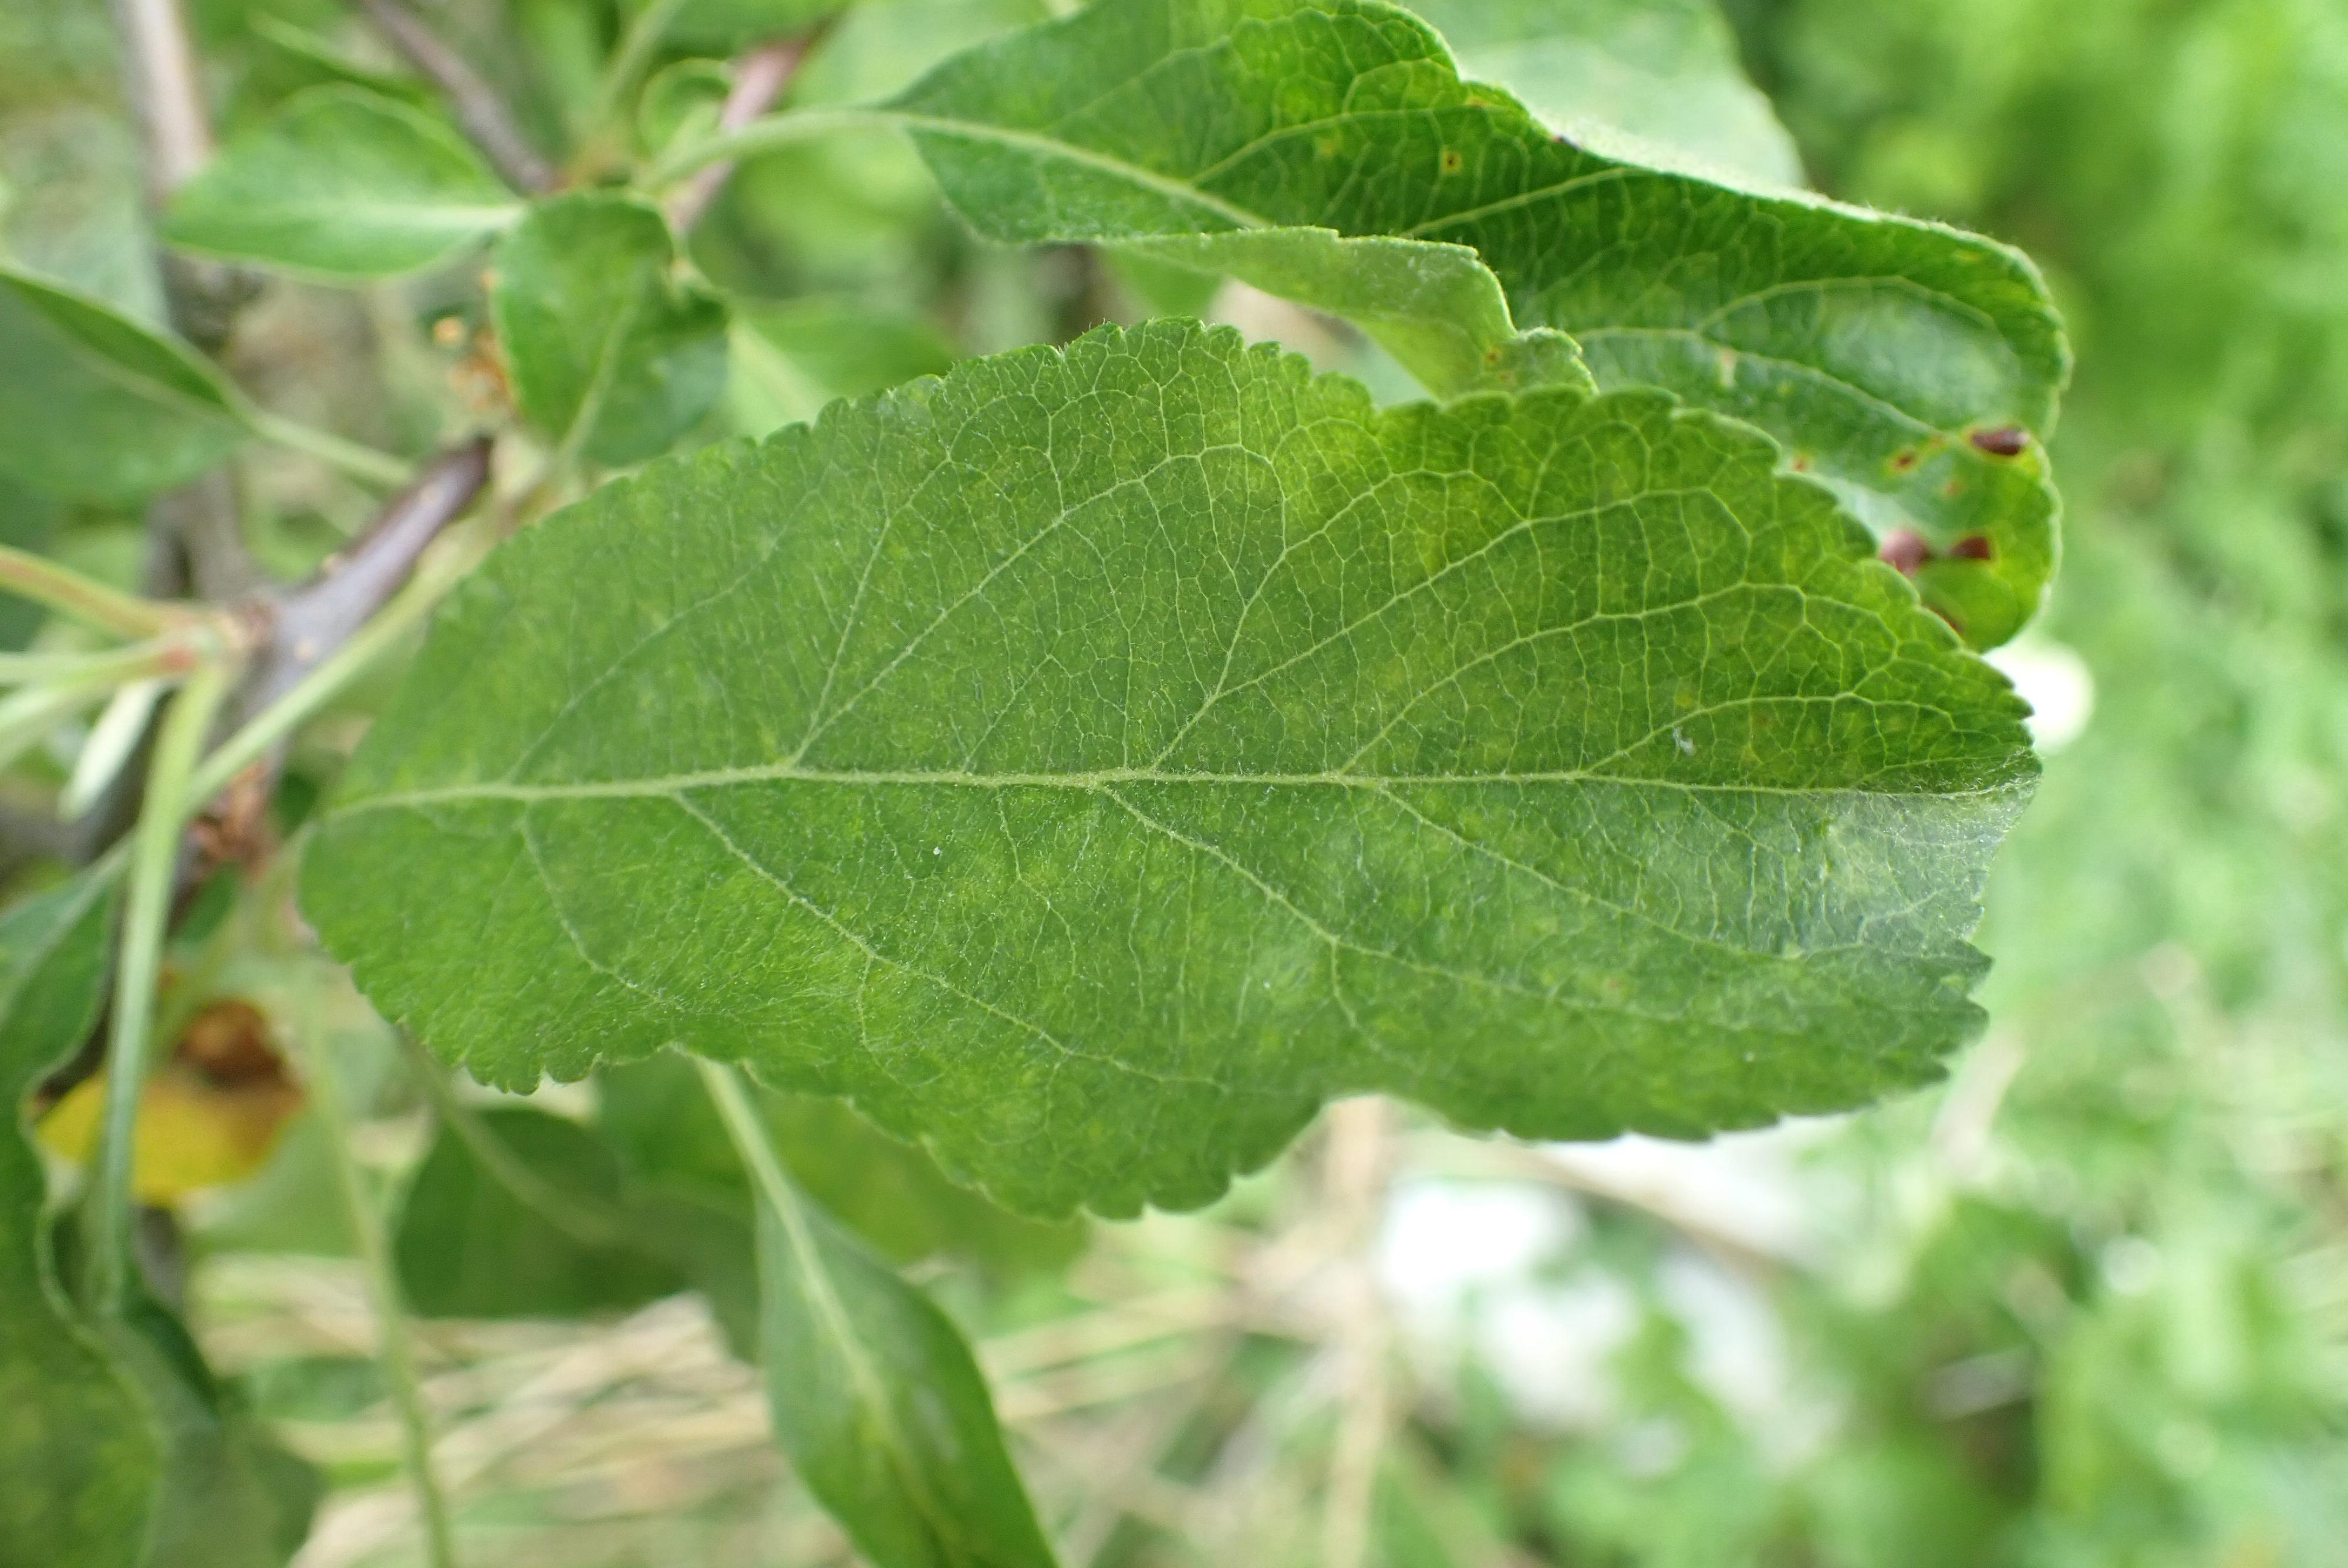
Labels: scab